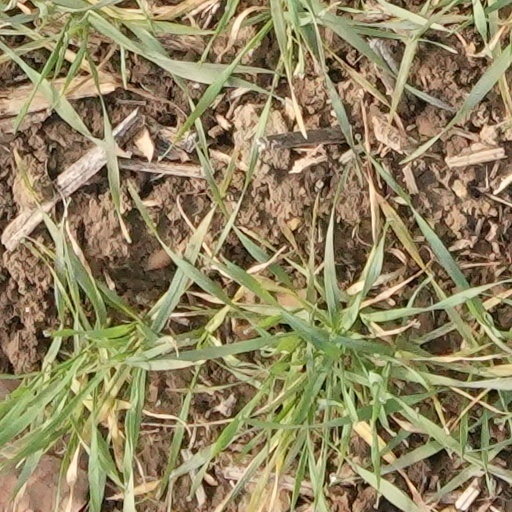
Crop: wheat